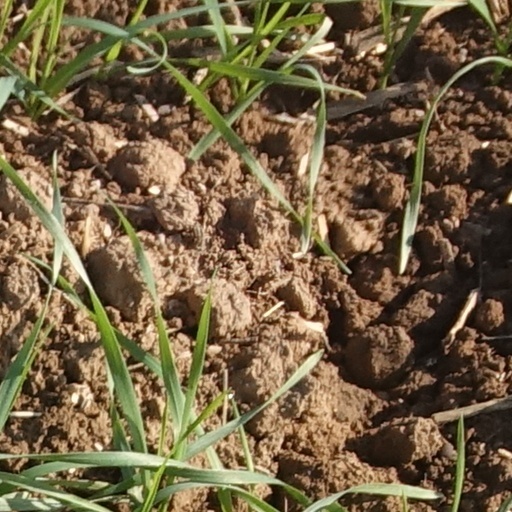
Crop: wheat